Anne de Montmorency, 1st Duke of Montmorency

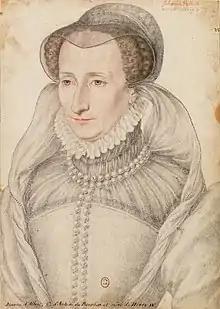
Protestant queen of Navarre Jeanne d'Albret who was opposed by Montmorency

The two families, Lorraine and Montmorency dominated Henri's councils. Aside from the direct members of the families on the council, such as Montmorency's nephew Odet de Coligny their respective 'creatures' filled the body. Montmorency and the Chancellor François Olivier enjoyed a close relationship, unified by their antipathy for the Lorraine family. For example, Jean de Morvillier the bishop of Orléans, and Louis de Lausignan, the seigneur de Lanssac were both men of Montmorency's faction on the court. However affiliation was not binary between the families, and men such as Jean de Monluc, the bishop of Valence maintained relationships with both families. While Montmorency enjoyed the most senior position on the royal council, the Cardinal de Lorraine held the second most senior position. The king for his part was not particularly interested in domestic politics and was content to balance the networks of his favourites in the administration while they ran things.